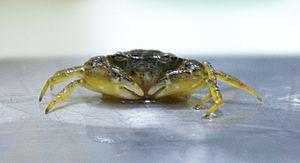
Rhithropanopeus harrisii est un petit crabe omnivore et euryhalin originaire de la côte atlantique des Amériques qui s'étend depuis le Nouveau-Brunswick jusqu'au nord du Brésil.
Les Panopeidae sont une famille de crabes du groupe des Xanthoidea. Elle comprend près de 100 espèces actuelles.